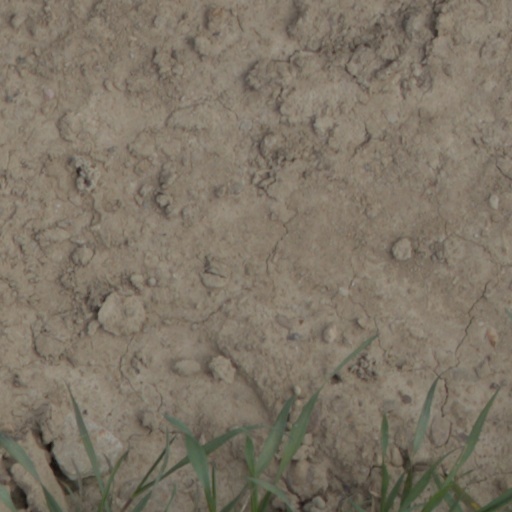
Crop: wheat